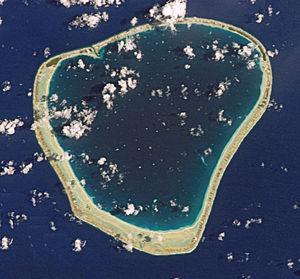
Motutunga est un atoll situé dans l'archipel des Tuamotu en Polynésie française. Il est administrativement rattaché à la commune d'Anaa.